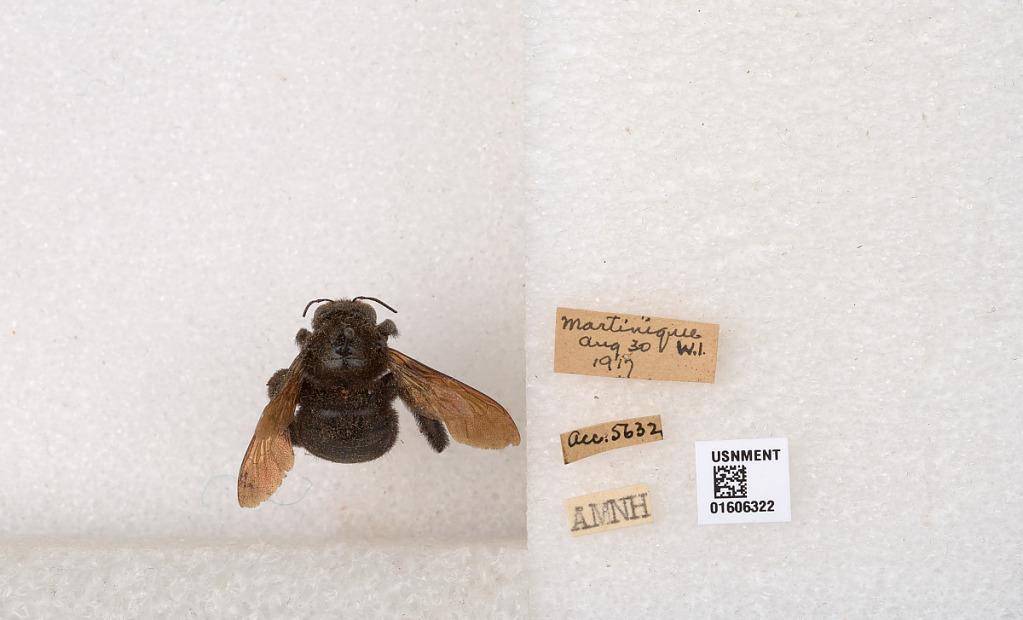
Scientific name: Xylocopa (Neoxylocopa) caribea Lepeletier
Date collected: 1917-8-30
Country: Martinique
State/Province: Martinique
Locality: Martinique
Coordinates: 14.6341, -61.0138